Council of Constance

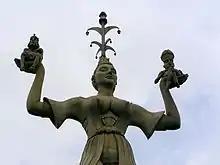
"Imperia", erected in 1993 to commemorate the Council

With the support of King Sigismund, enthroned before the high altar of the cathedral of Constance, the Council of Constance recommended that all three papal claimants abdicate, and that another be chosen. In part because of the constant presence of the King, other rulers demanded that they have a say in who would be pope.